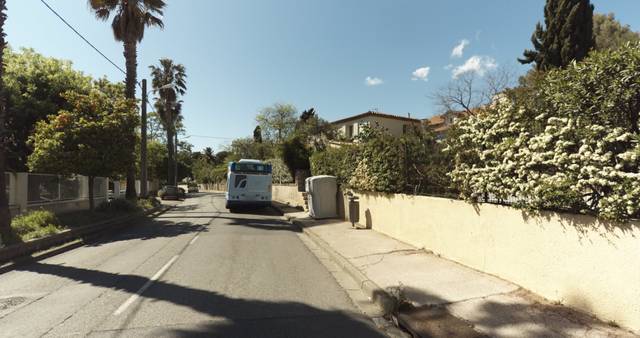
Region: France
Coordinates: 43.114, 5.956